Sindhuli District

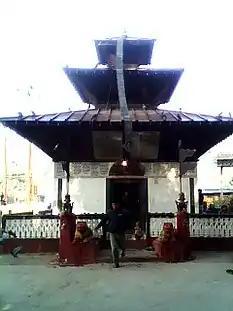

The location has a huge historic significance. The Sindhuli Gadhi in Sindhuli is the place where British soldiers were defeated for the first time in Asia in 1767 A.D. The army under the leadership of Captain Kinloch came to help the then ruler of Kathmandu - Jai Prakash Malla against the attack of Prithvi Narayan Shah. The Gorkhali soldiers were familiar with the terrain and used it to their advantage. Despite being outmatched by the British Army's advanced weaponry, the Gurkhas fought bravely and ultimately defeated the British. The British retreated, leaving behind their weapons. In addition to being a historically significant place, it is known for its scenery and natural resources. However, in recent years, due to a lack of maintenance, the district mainly preserves remnants of the past.